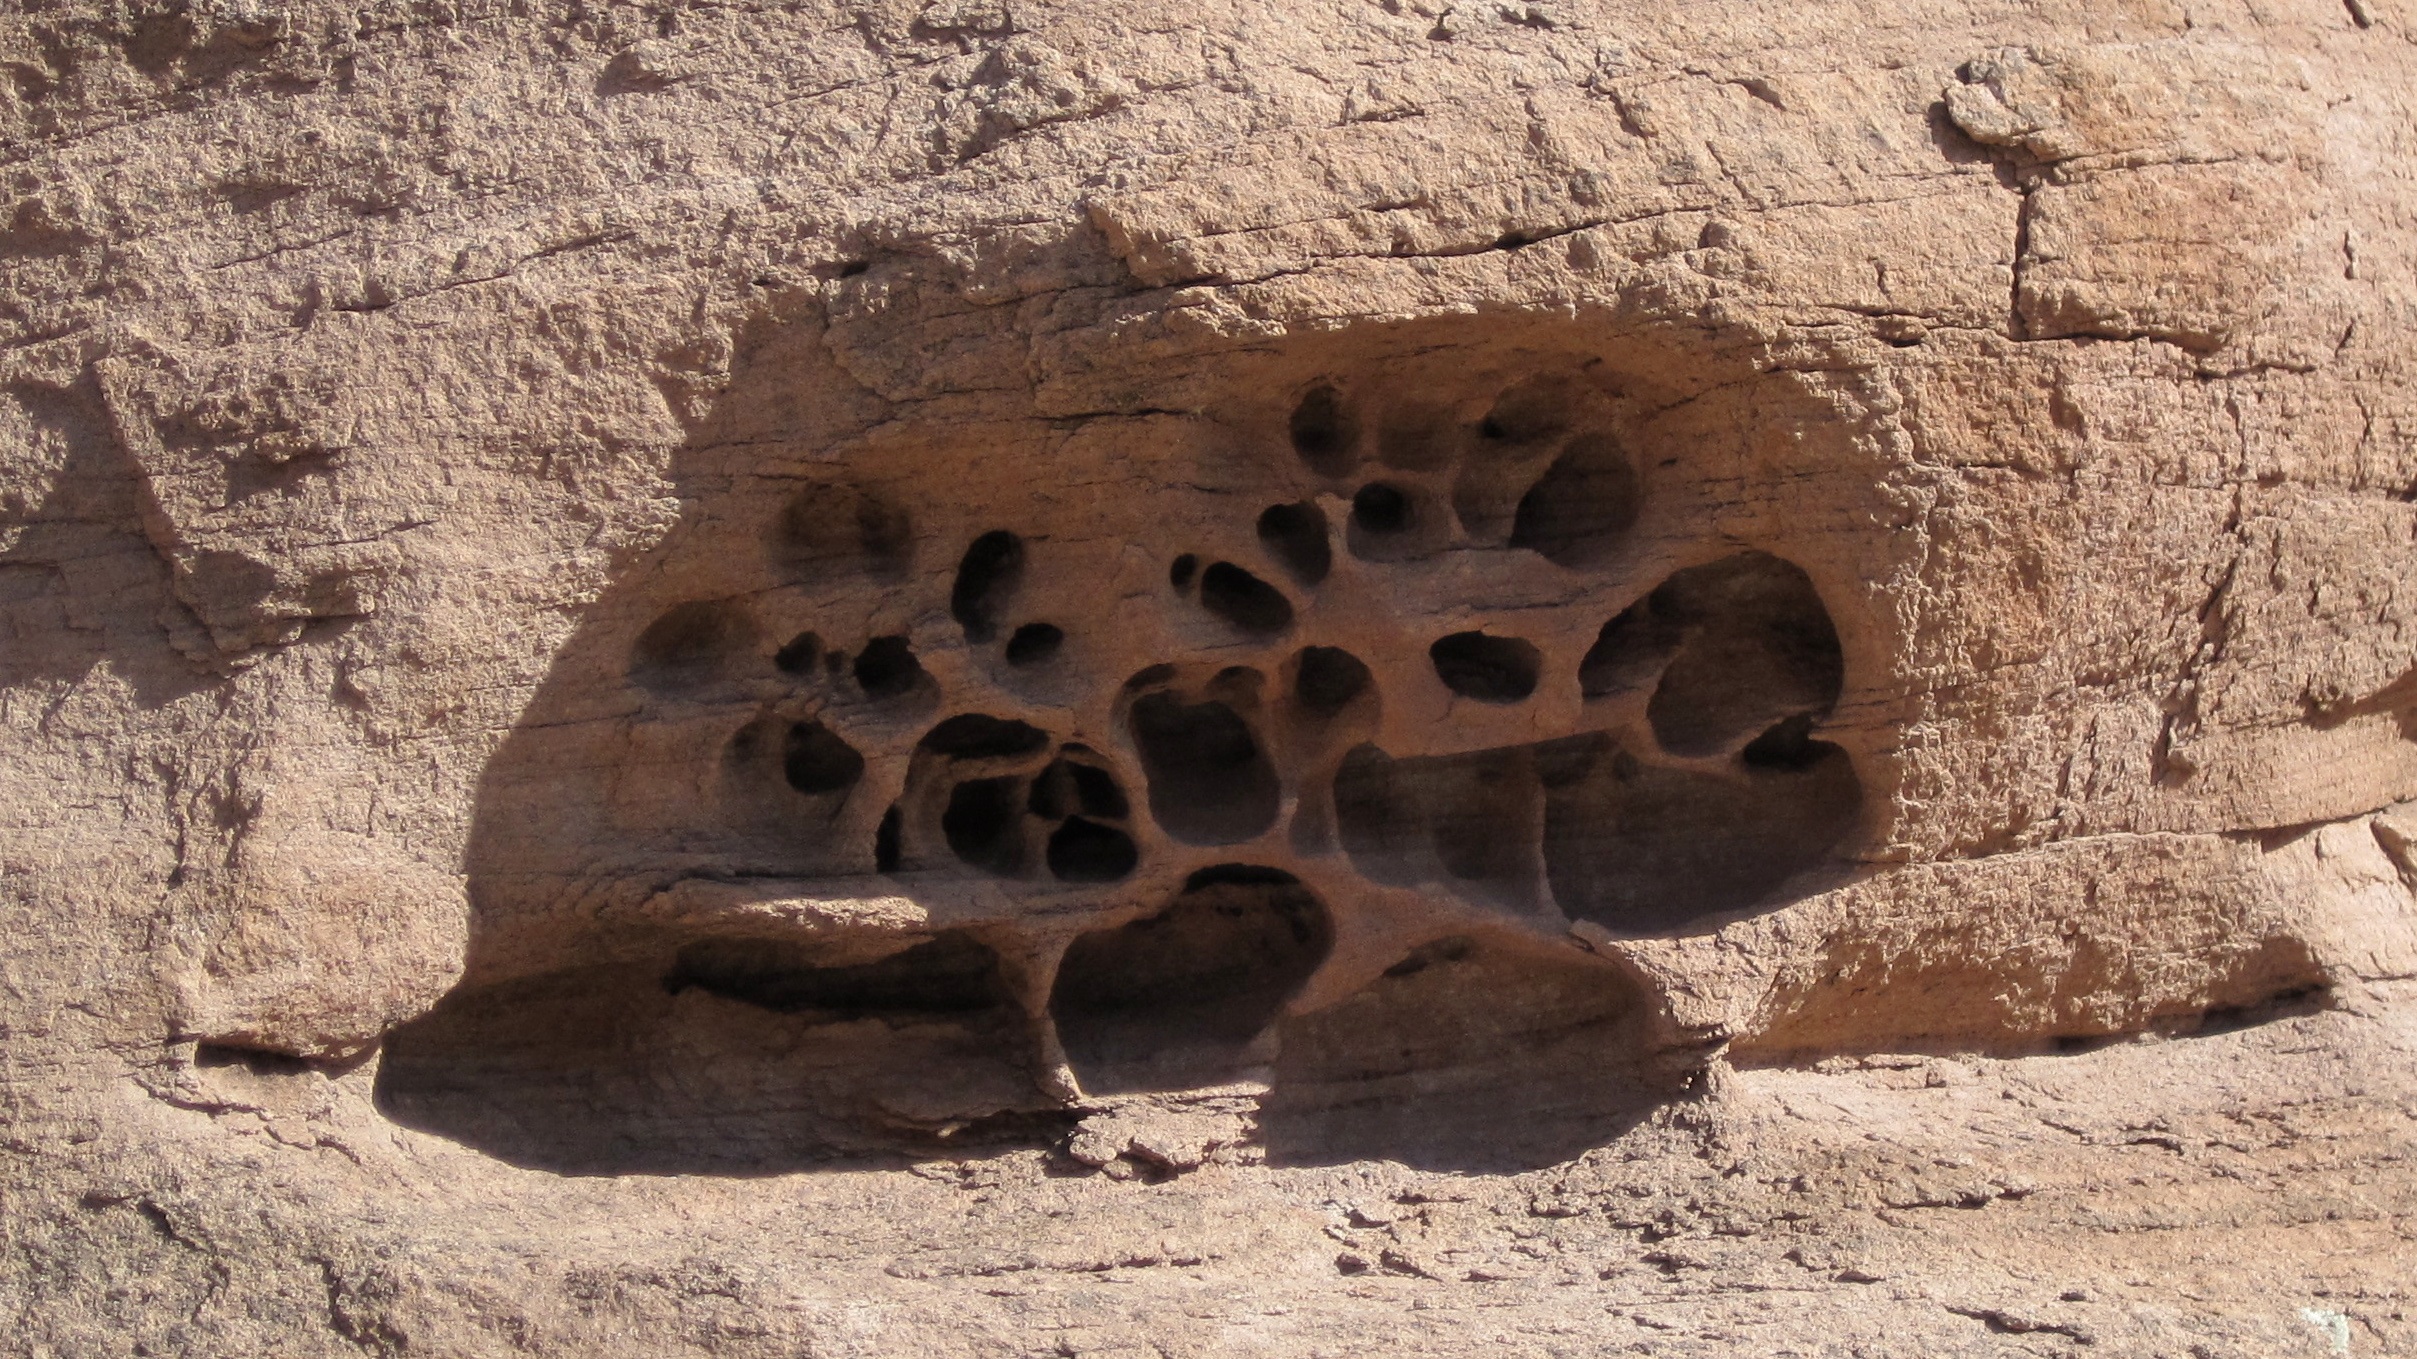
rock, material, sculpture, art, geology, temple, carving, ancient history